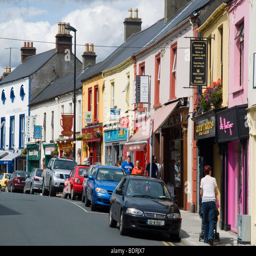
the main shopping street in the town